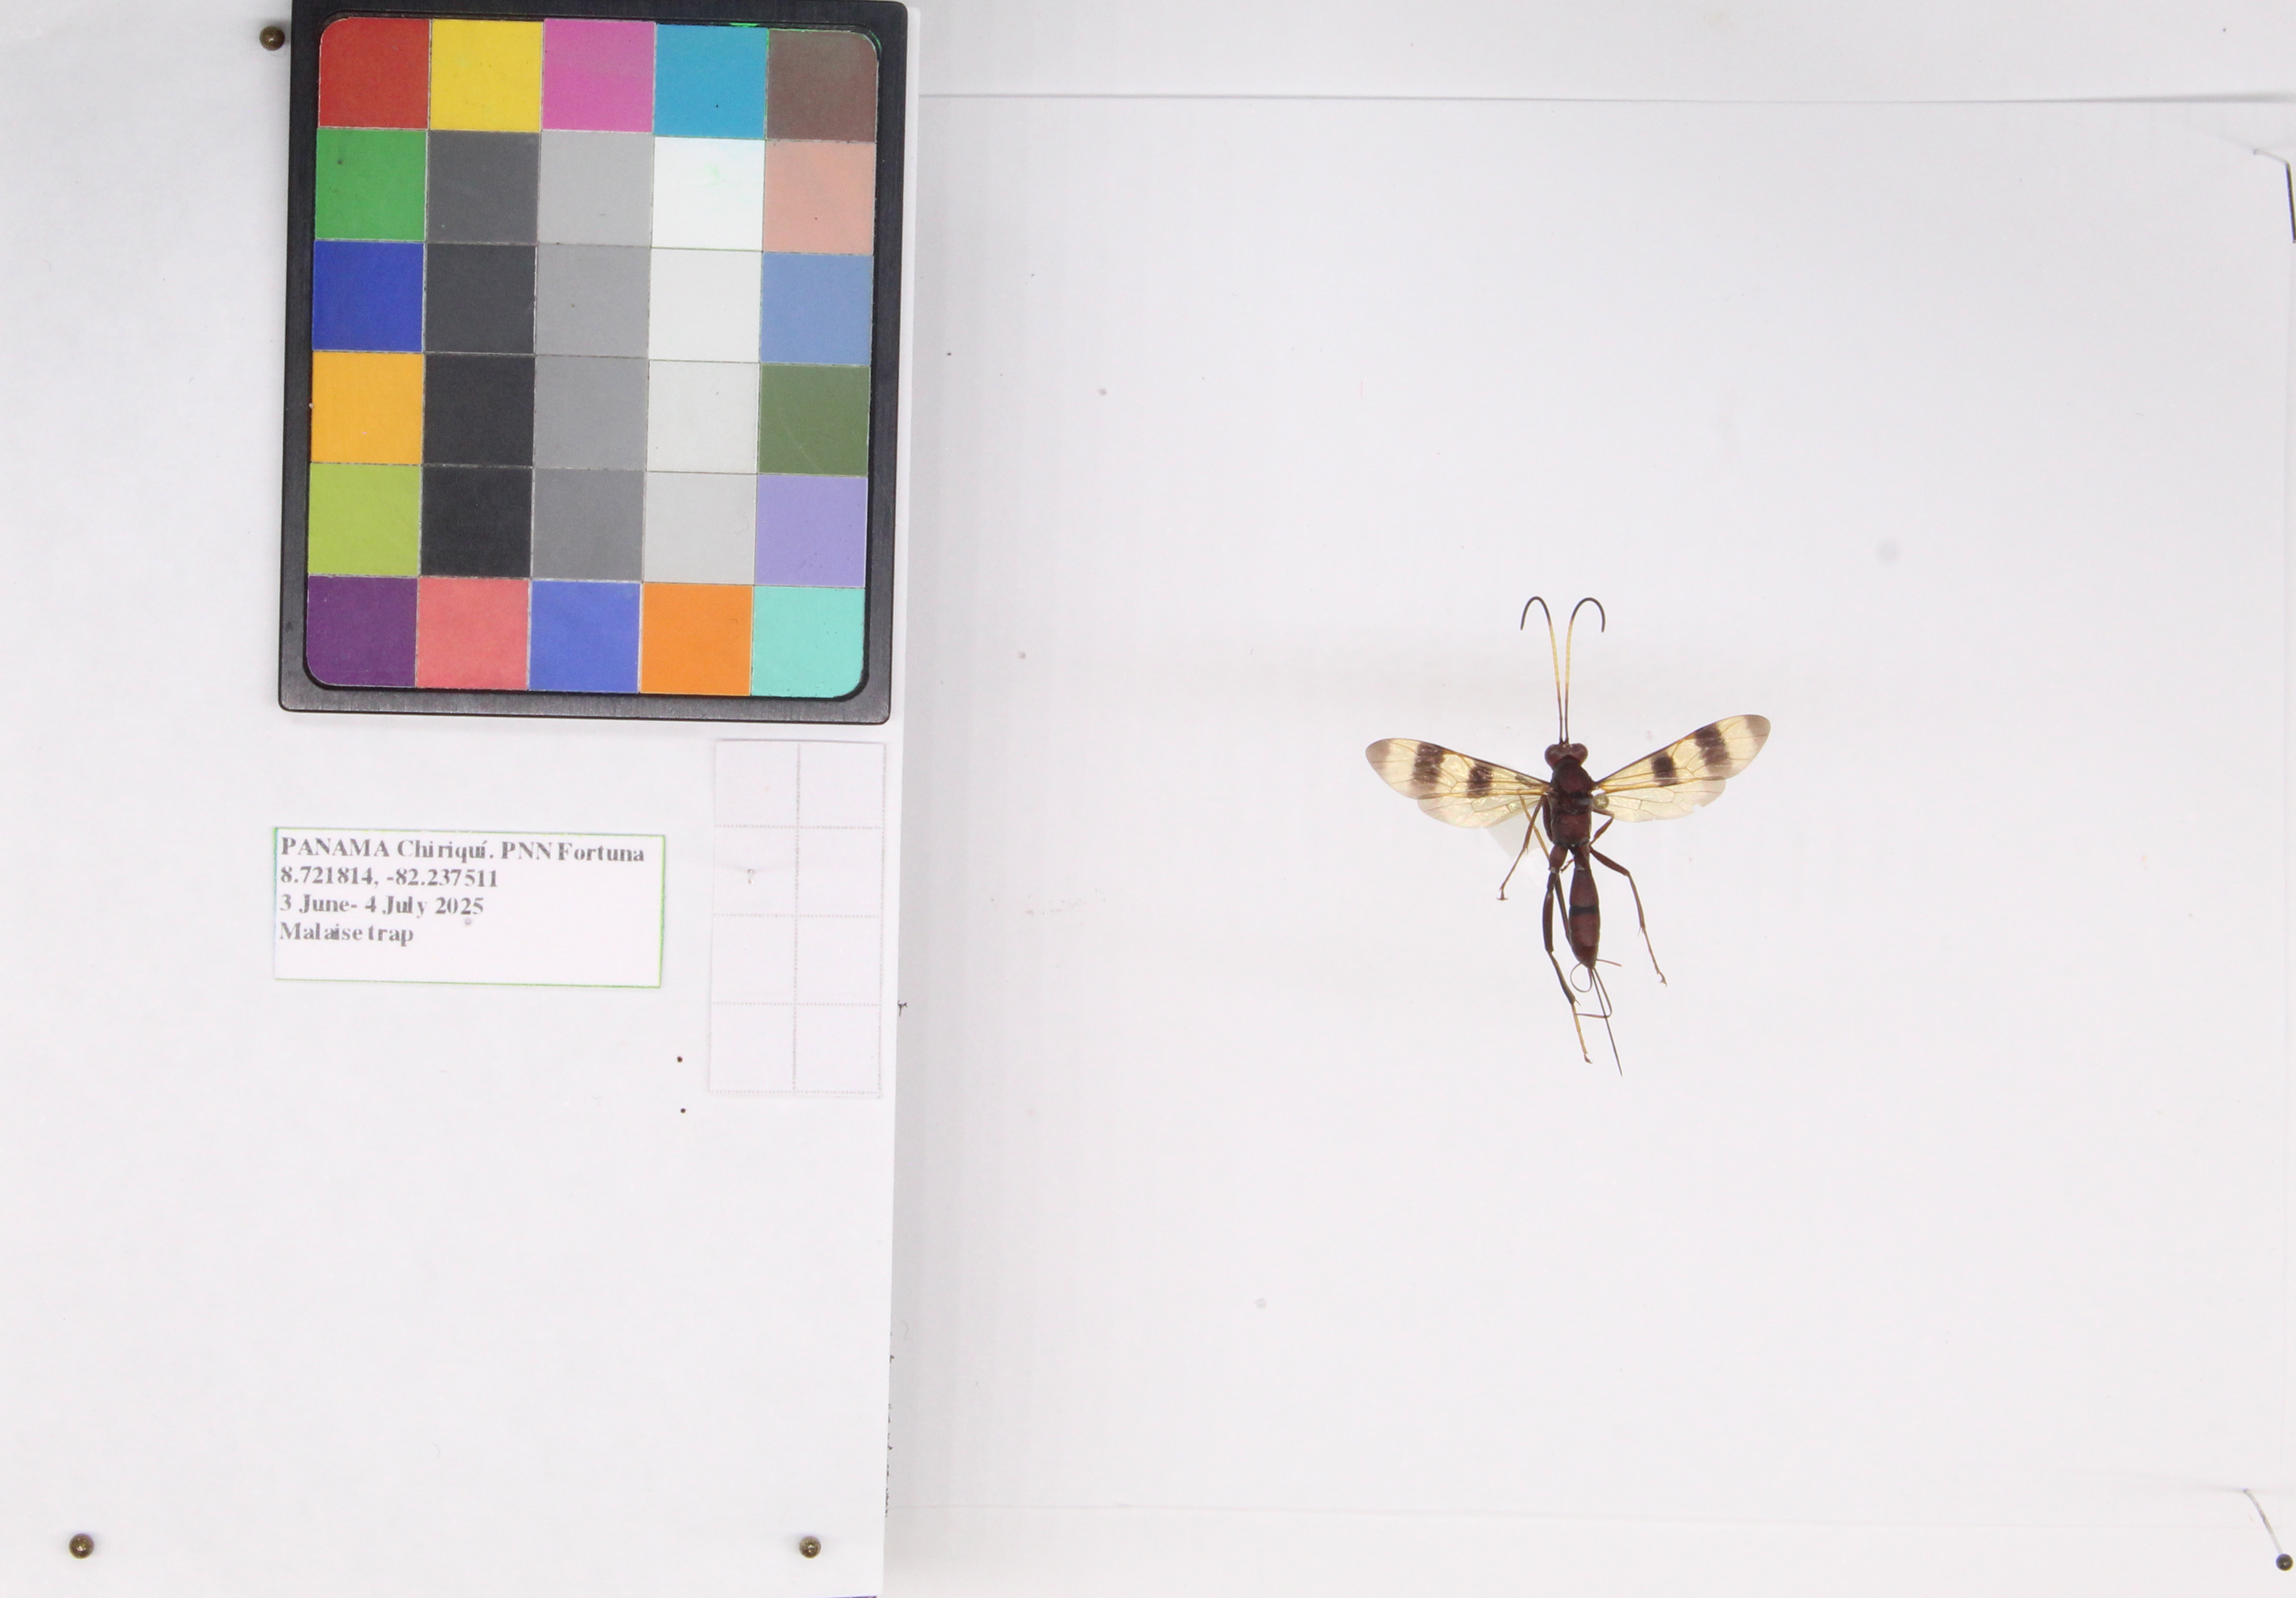
Label: wasp
Location: Fortuna